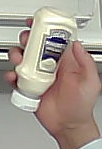
Product: heinz_mayo